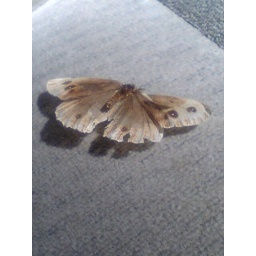
this blew in the car window and landed in my purse. it was already dead.